Bohuwa dance

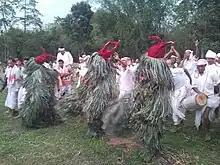

Bohuwa Dance is a traditional event of the Sonowal Kacharis. This event is celebrated by Sonowal Kacharis every two years in Dibrugarh, Assam.